Wollishofen

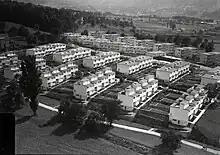
Werkbundsiedlung Neubühl

A New Objectivity estate constructed between 1930 and 1932. The architects involved include Max Haefeli, Alfred Roth, Emil Roth, Carl Hubacher, Rudolf Steiger, Werner Max Moser and Paul Artaria.